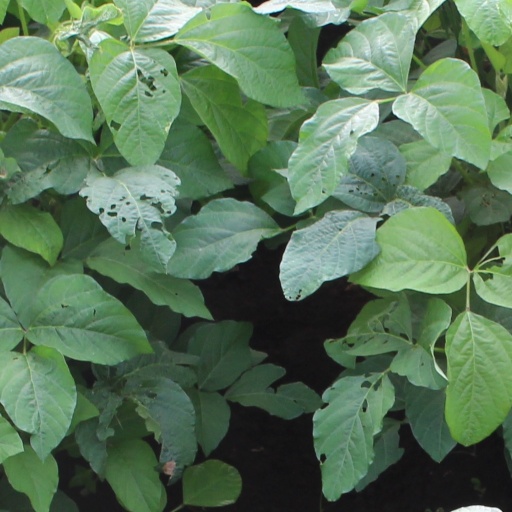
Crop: soybean